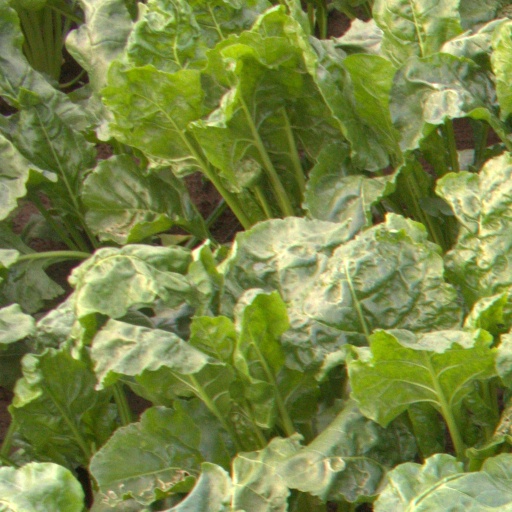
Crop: sugar beet